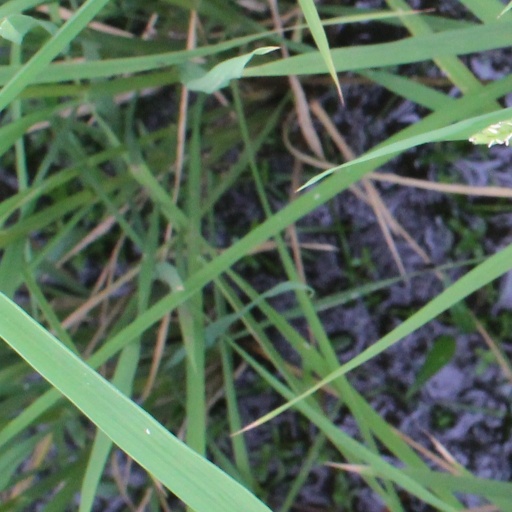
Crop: rice